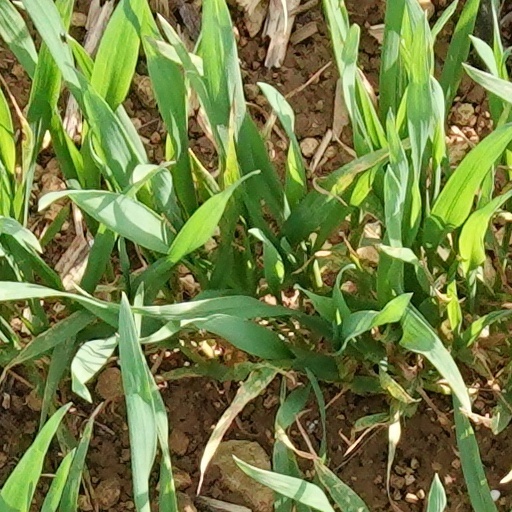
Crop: wheat